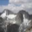
Label: mountain